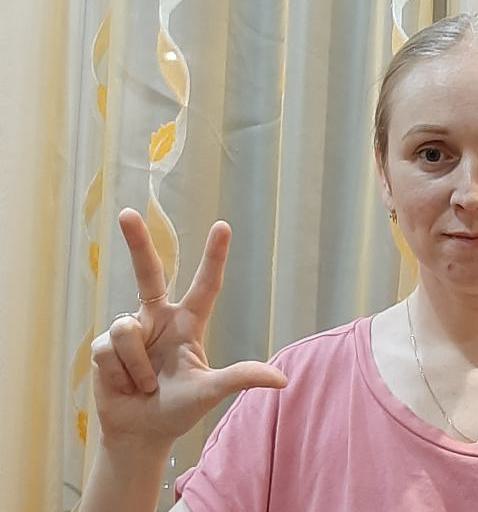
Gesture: three2